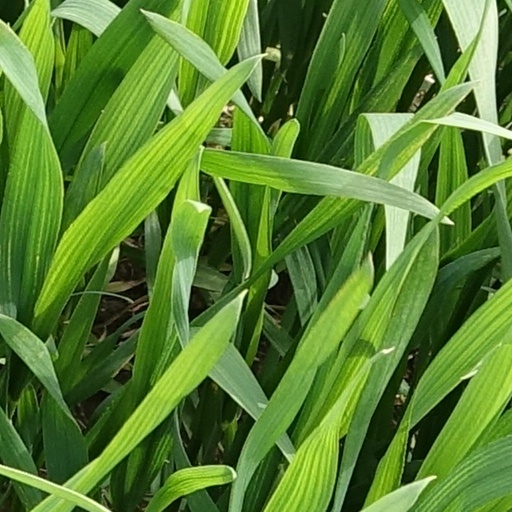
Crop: wheat